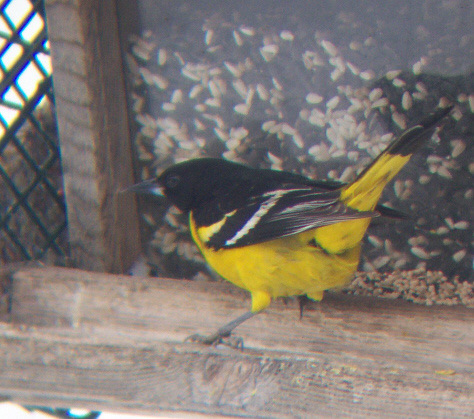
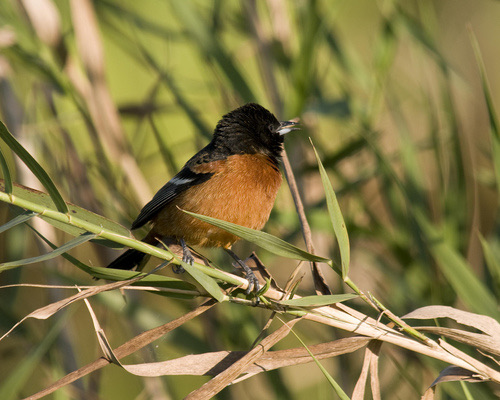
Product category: misc
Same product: yes